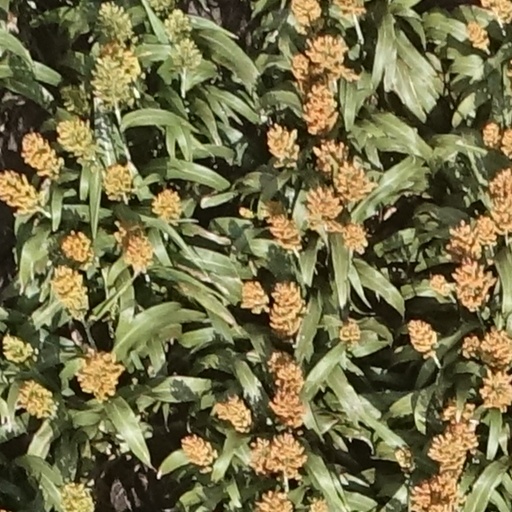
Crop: sorghum